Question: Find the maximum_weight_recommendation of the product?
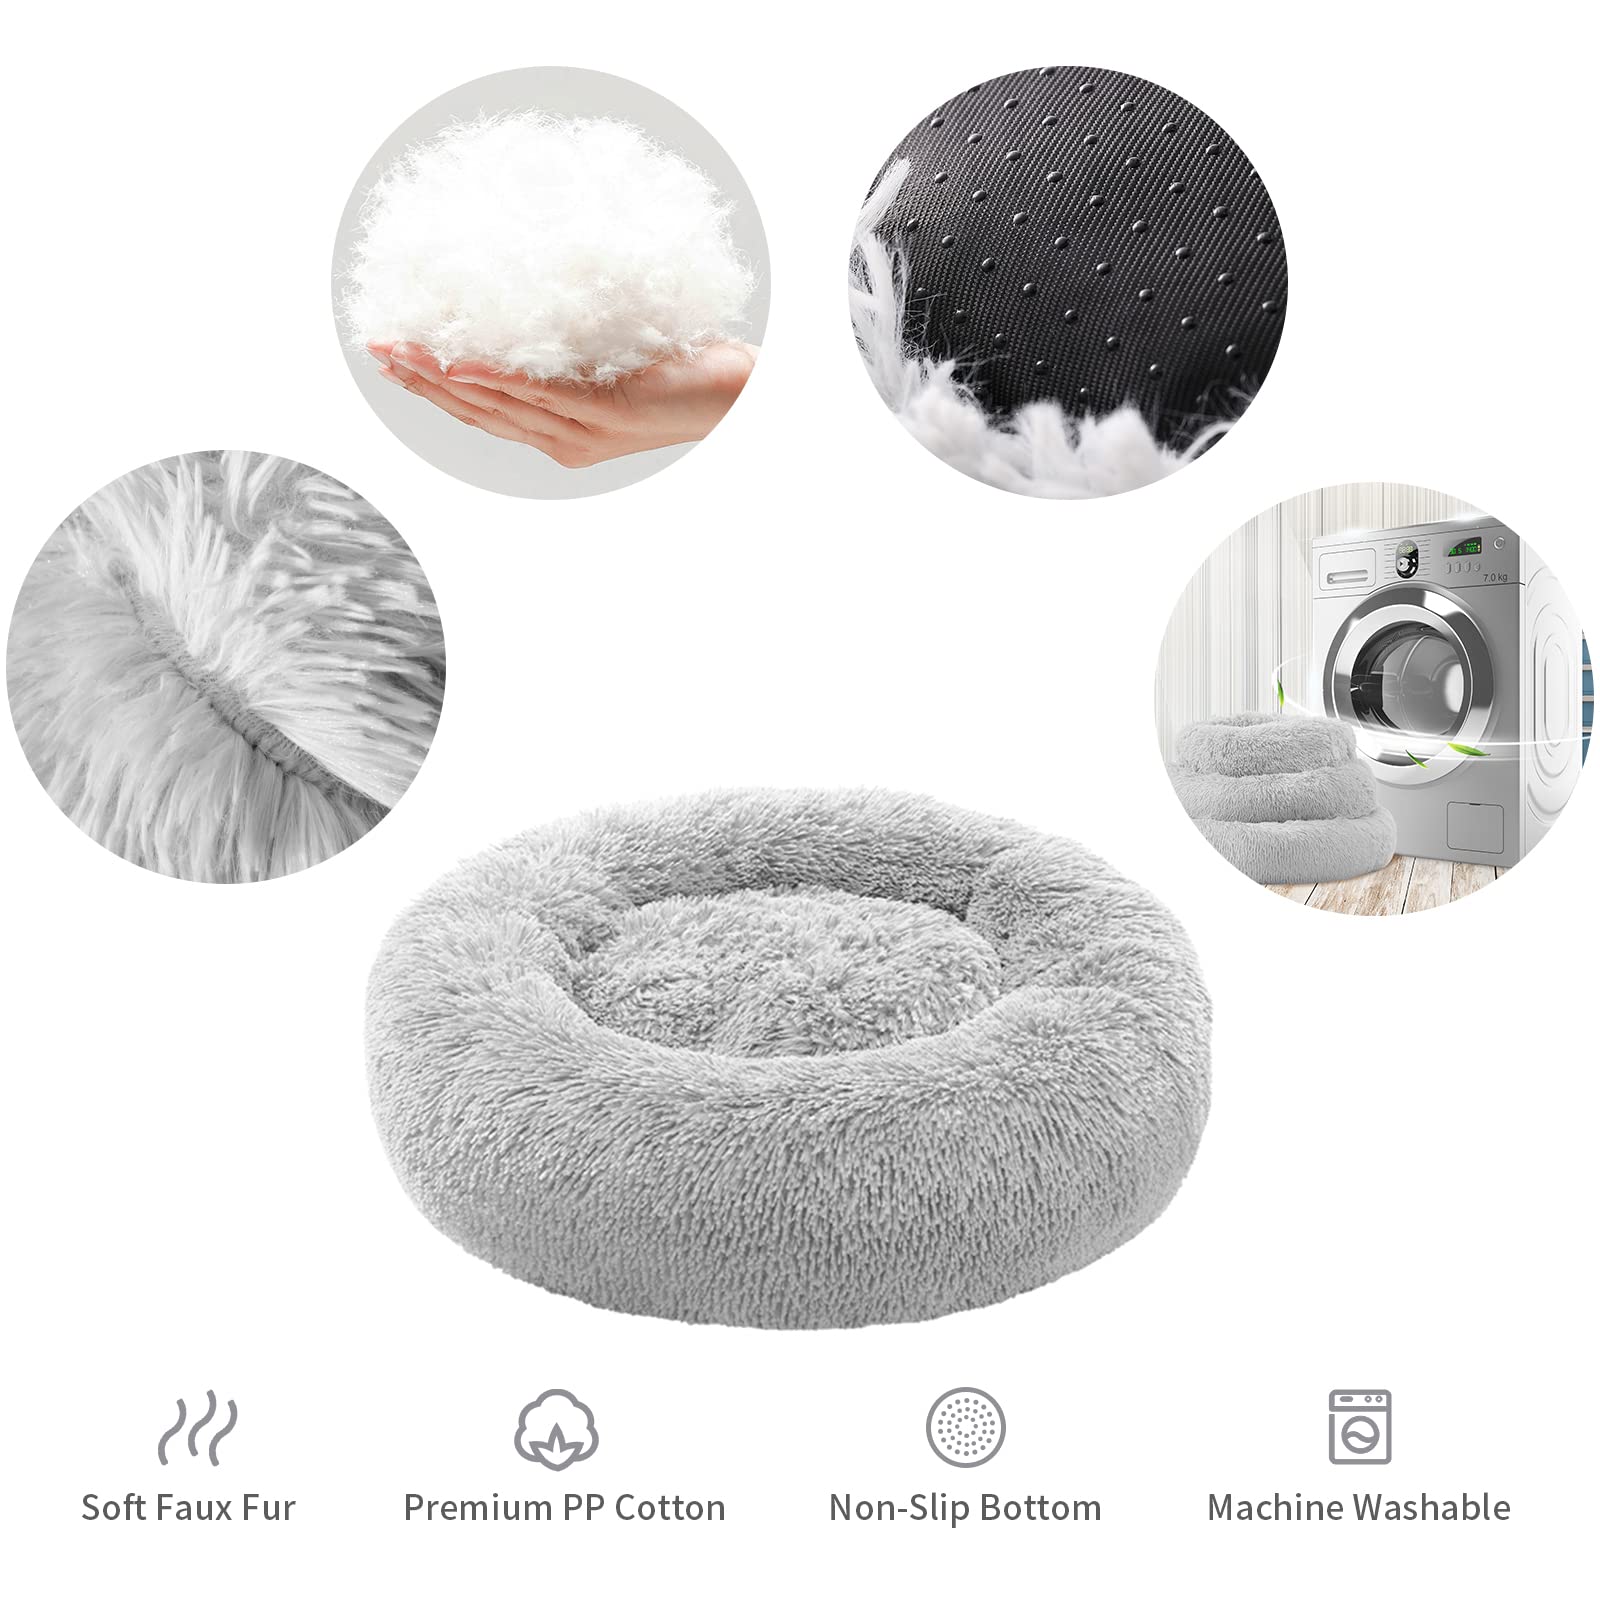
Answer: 7 kilogram